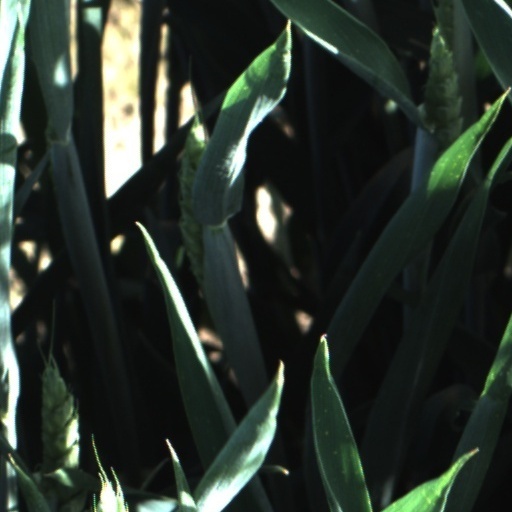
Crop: wheat